Russian march

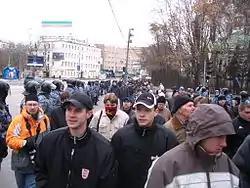
Demonstrators of the 2006 Russian march walked for several hundred metres within a corridor lined by riot police

Besides Moscow, the March was planned in Saint Petersburg, Krasnoyarsk, Novosibirsk, Chita, Stavropol, Maykop, Tyumen, Vladivostok, Yuzhno-Sakhalinsk, Blagoveshchensk, Nizhniy Novgorod and Kaliningrad, but was banned in the majority of cities as well. Irkutsk officially allowed the March. The rallies took place also in Ukraine (Kyiv, Crimea, Odesa, Sevastopol), Moldova (Chișinău, Tiraspol) and Georgia (Tbilisi). The Heads of Russian Youth of Moldova and Eurasian Youth Union of the Republic of Moldova have been arrested. Even though the use of Nazi symbols was prohibited by the organizers, a flag with conventionalized swastika was raised by the Head of SS-Slavic Union Dmitriy Demushkin in Moscow.